The White Tower (film)

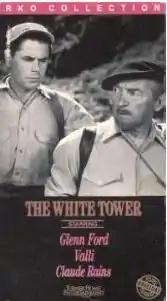

The White Tower is a 1950 American Technicolor adventure film directed by Ted Tetzlaff, starring Alida Valli as a woman determined to fulfill her father's dream by conquering the mountain that killed him, and Glenn Ford as the mountaineer who loves her. It is based on the 1945 novel of the same name by James Ramsey Ullman. She assembles an unusual climbing party of six people in the Swiss Alps to tackle the nearly impossible ascent of a mountain known as 'The White Tower,' which has never been climbed. While struggling together to conquer the obstacle, each climber shows his true worth, or lack thereof.